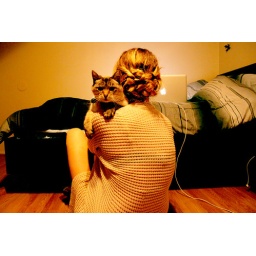
++++ more in comments. my hair and my cat and my computer and my jacket